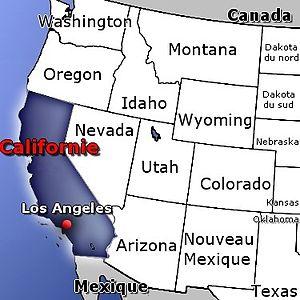
Angeleno ou angelino, est un gentilé utilisé pour parler d'un habitant ou de quelque chose relatif à la ville de Los Angeles, en Californie.